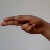
The image shows a hand gesture representing the letter 'H' in Indian Sign Language.